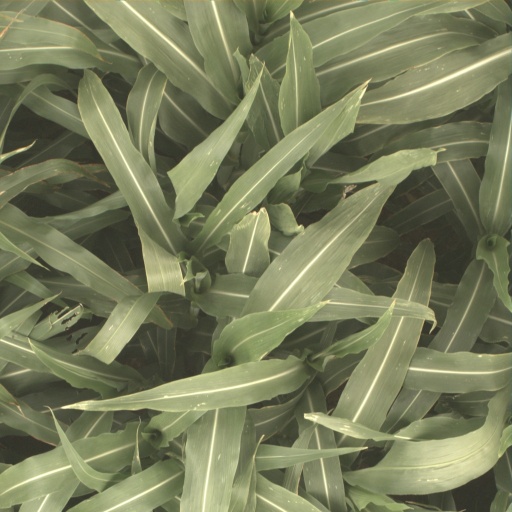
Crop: sorghum